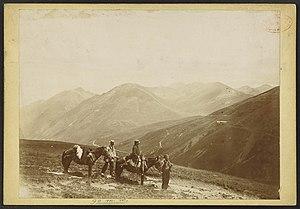
Col de Puymorens
Le col de Puymorens est un col routier français qui permet de relier la haute vallée de l'Ariège et du Carol dans le département des Pyrénées-Orientales ; il se situe à 1 915 mètres. Il se trouve sur la commune de Porté-Puymorens.